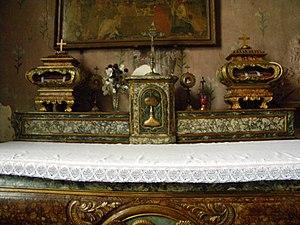
Reliquaire de saint Fidel et saint Clément 1757 Corcelles-les-Arts